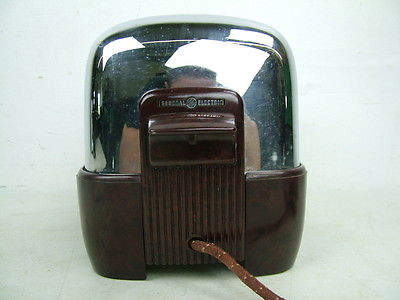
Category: toaster